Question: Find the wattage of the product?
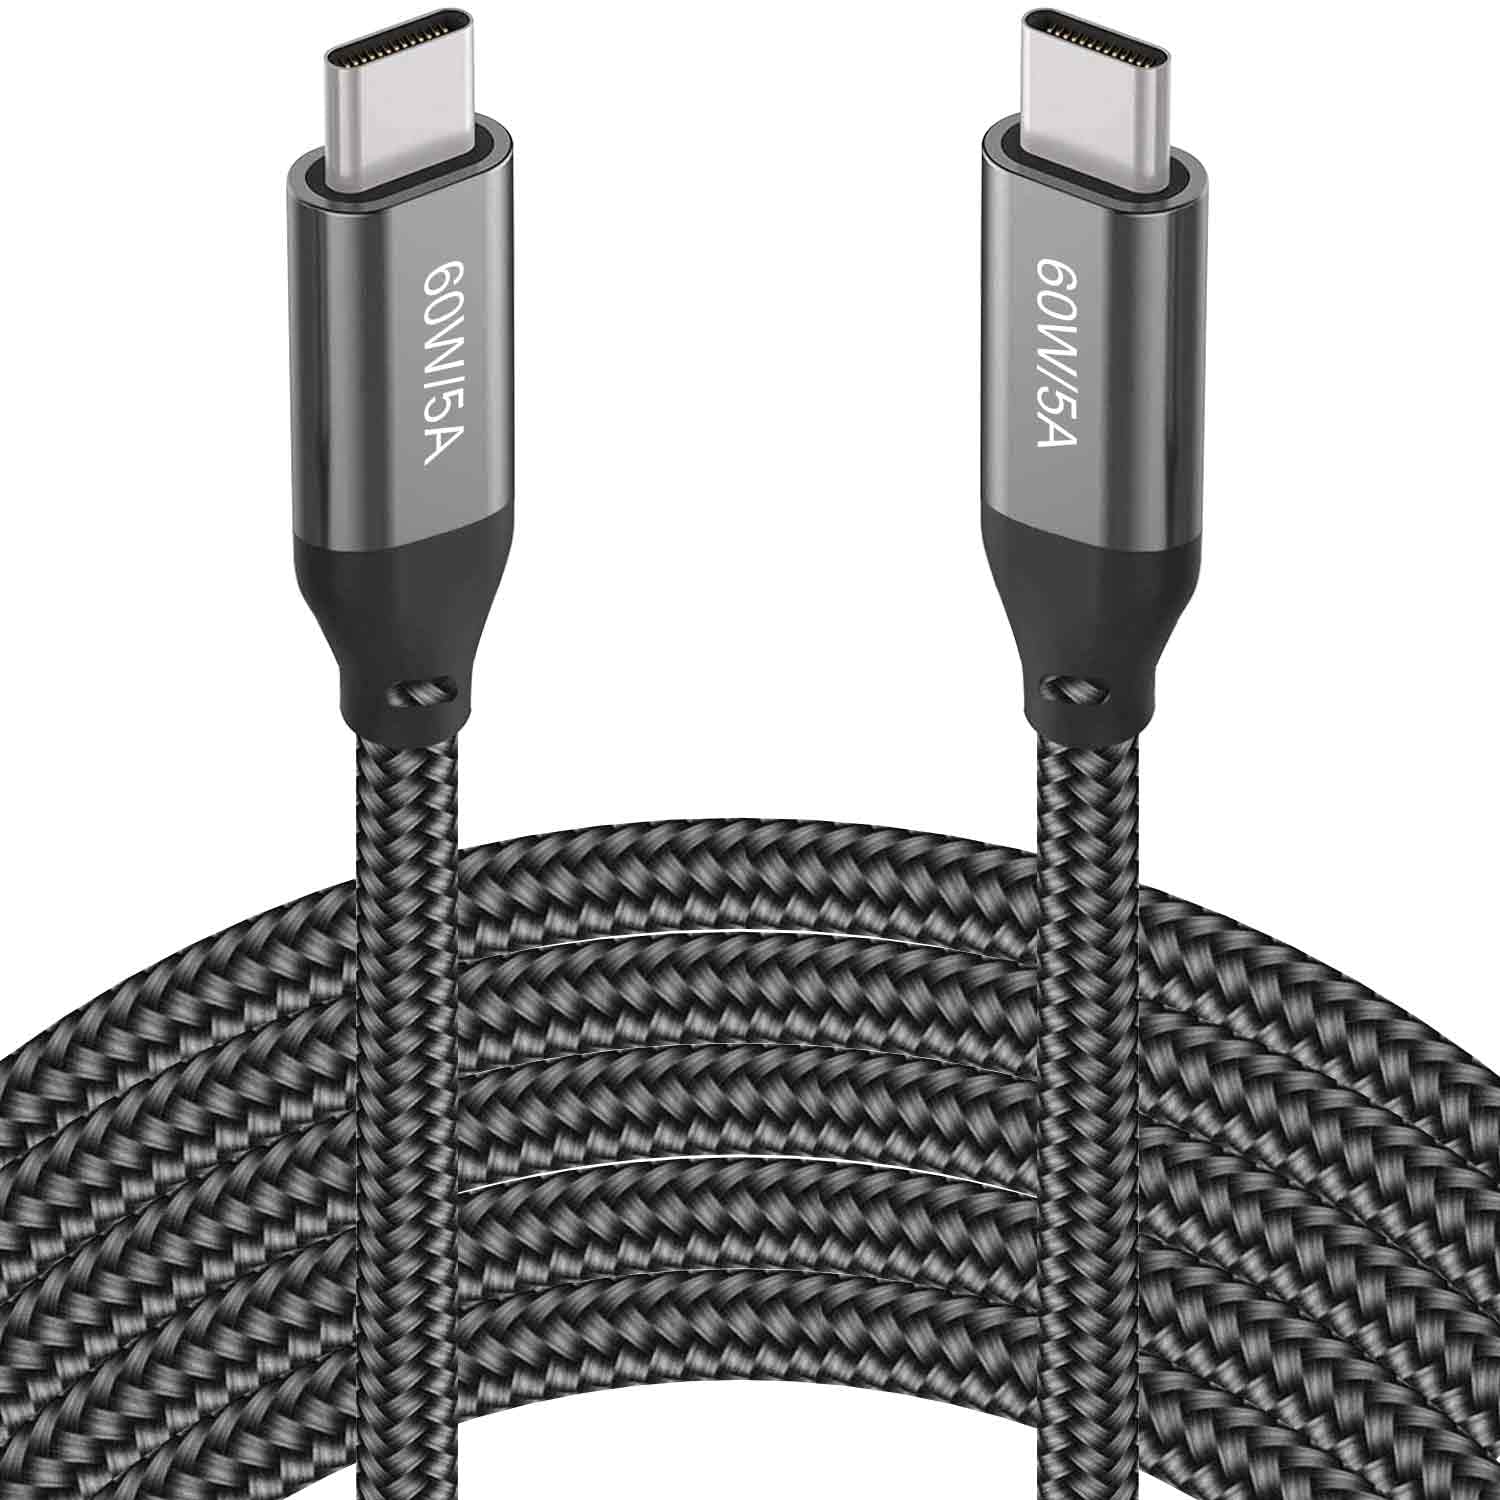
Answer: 60.0 watt